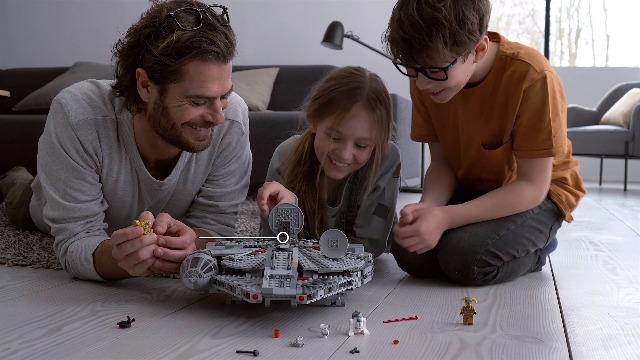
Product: LEGO Star Wars: The Rise of Skywalker Millennium Falcon 75257 Starship Model Building Kit and Minifigures, New 2019 (1,351 Pieces)
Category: Toys & Games | Building Toys
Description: Inspire fans with a true icon of the LEGO Star Wars universe – the Millennium Falcon This model starship building set is perfect addition to any Star Wars collection.
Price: $129.95 $ 129 . 95
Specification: ProductDimensions:22.9x14.9x3.4inches|ItemWeight:2.2pounds|ShippingWeight:5.64pounds|ASIN:B07QQ396NH|Itemmodelnumber:6287454|Manufacturerrecommendedage:9yearsandup